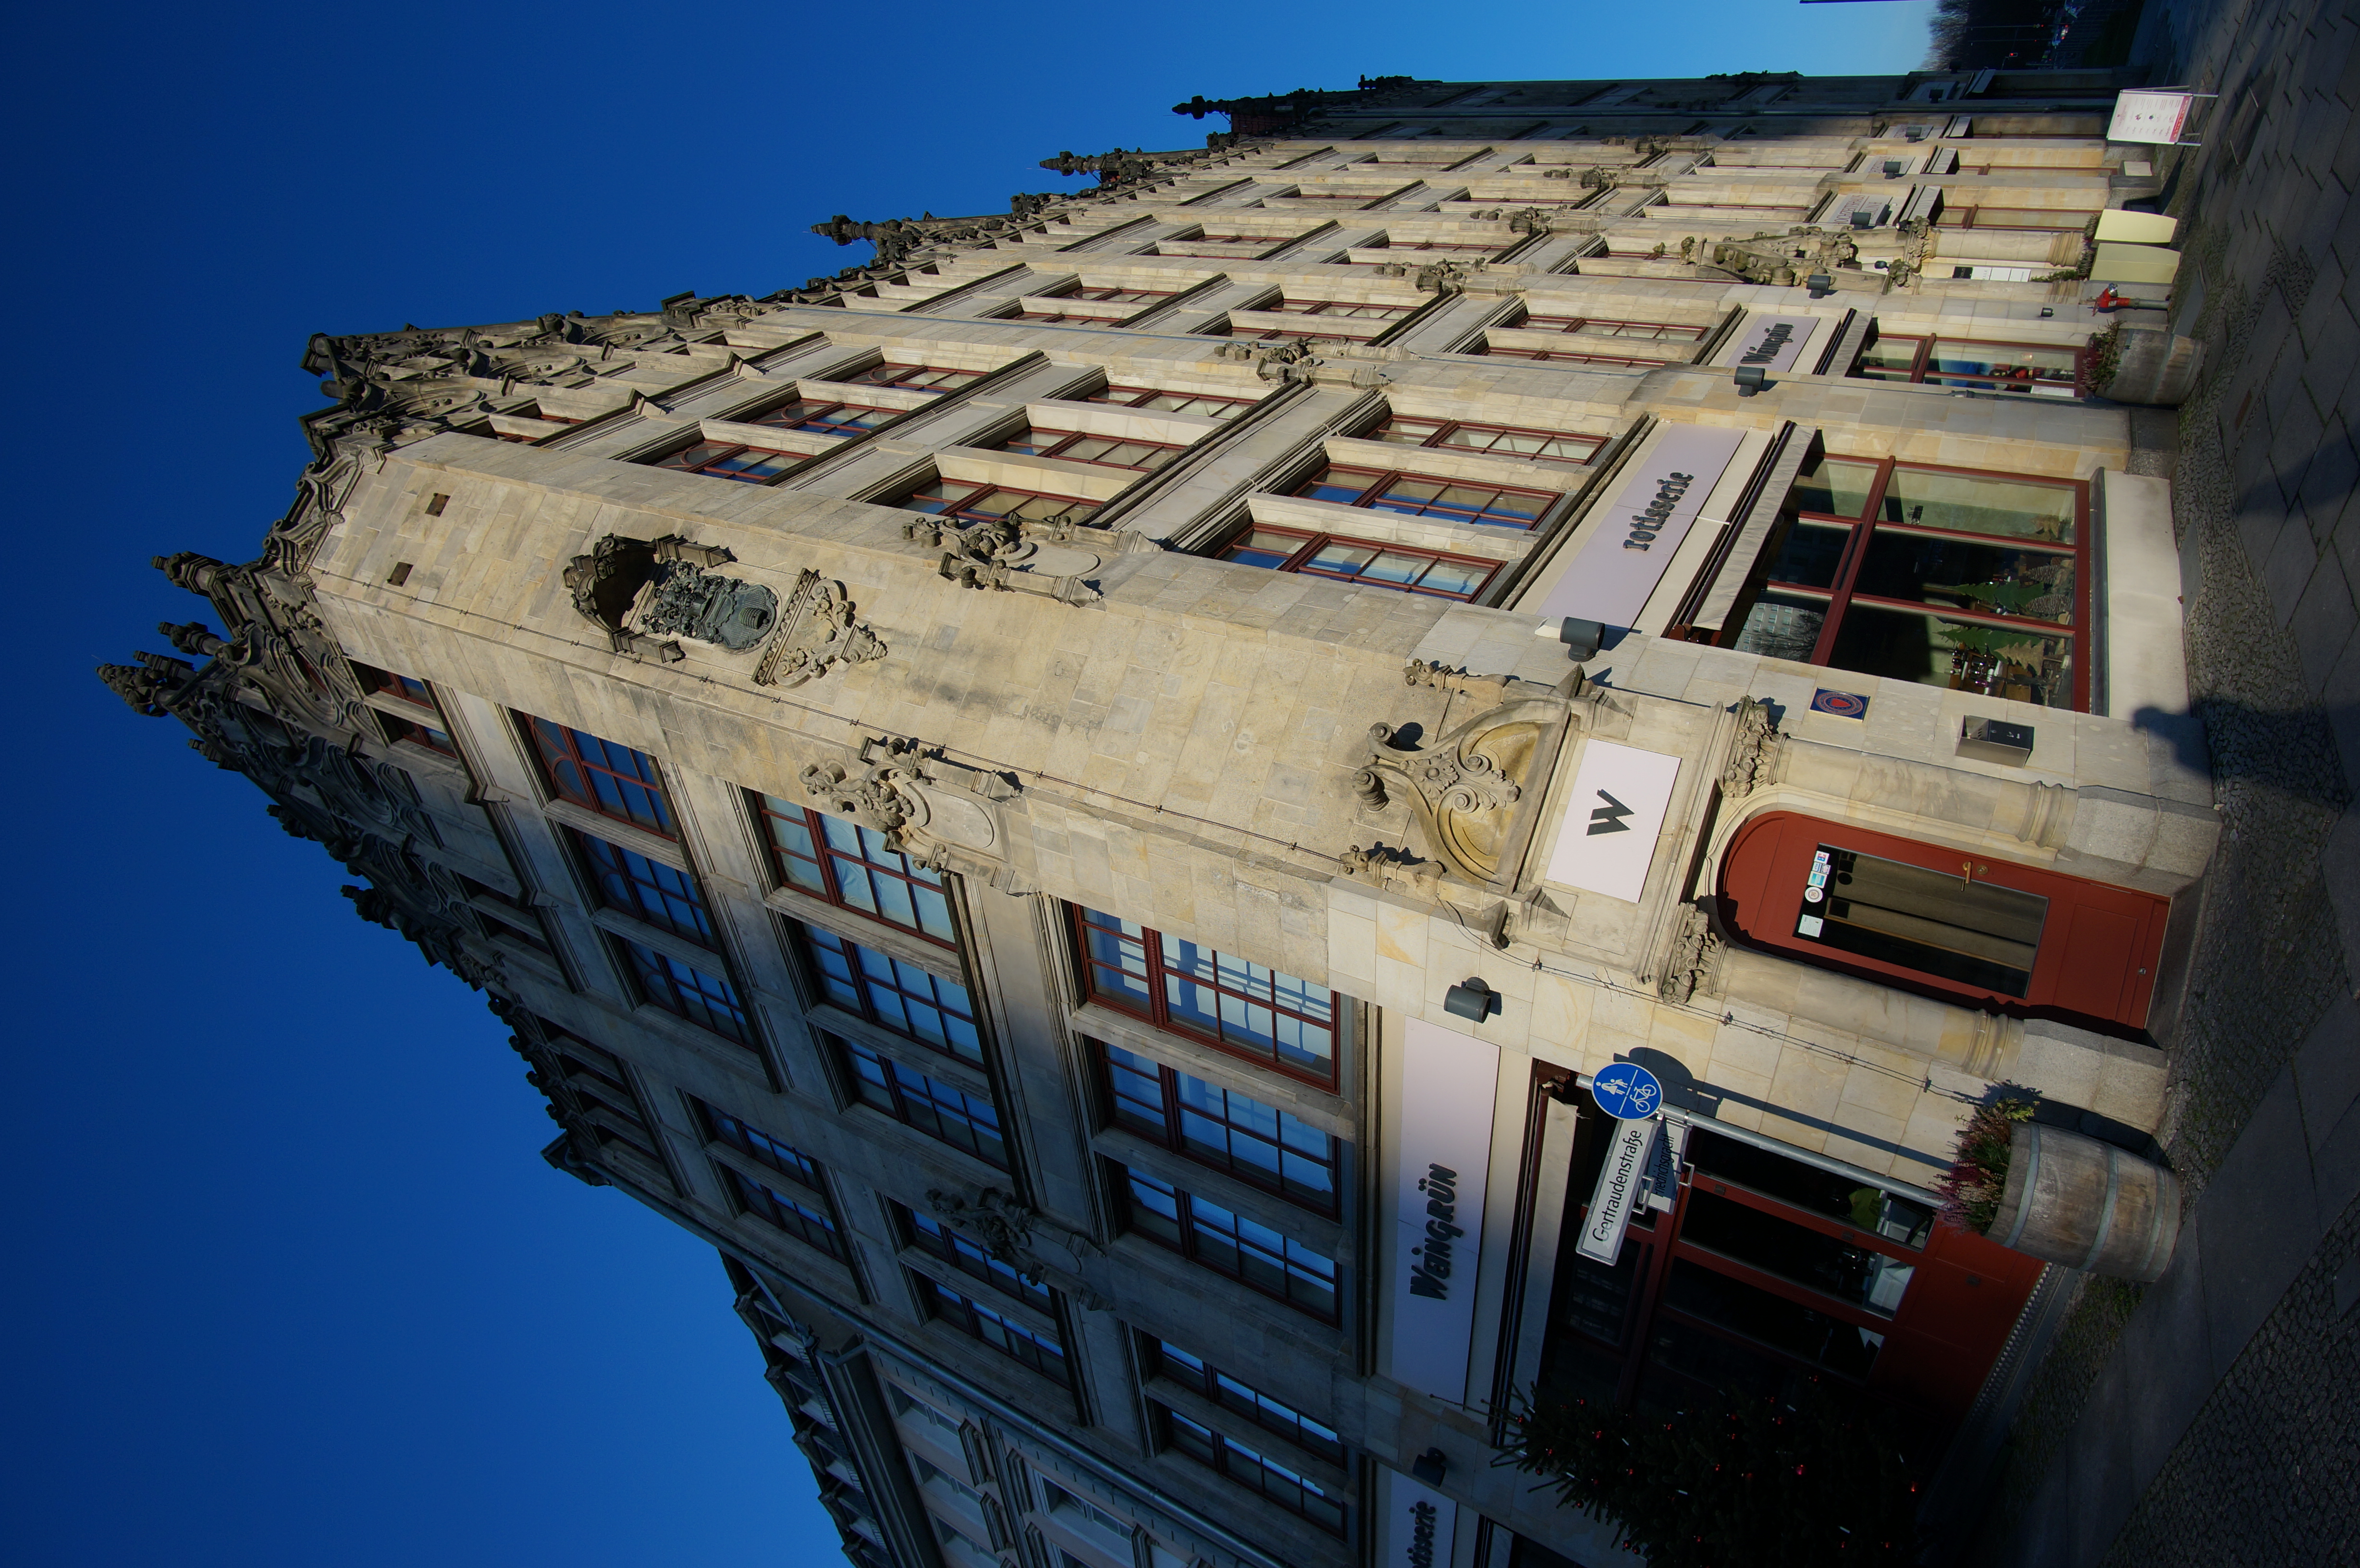
architecture, house, town, building, tower, landmark, facade, tower block, 2015, germany, deutschland, berlin, walimex, 12mm, samyang, sony, nex, nex6, lenstagged, steffenzahn, samyang12mm, walimex12mm, neighbourhood, urban area